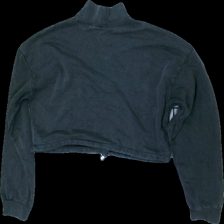
View: back
Type: Top
Category: Ladies
Brand: H&M
Colors: Grey
Material: 56% cotton, 44% polyester
Cut: Regular, Cropped
Size: XS
Season: All
Stains: Major
Price range: <50
Recommended usage: Export